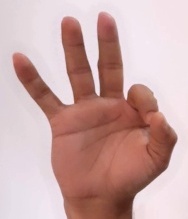
ASL sign: 9